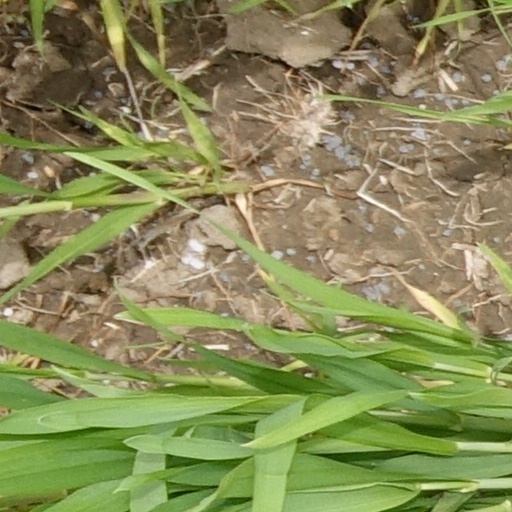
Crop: wheat